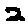
Label: 2